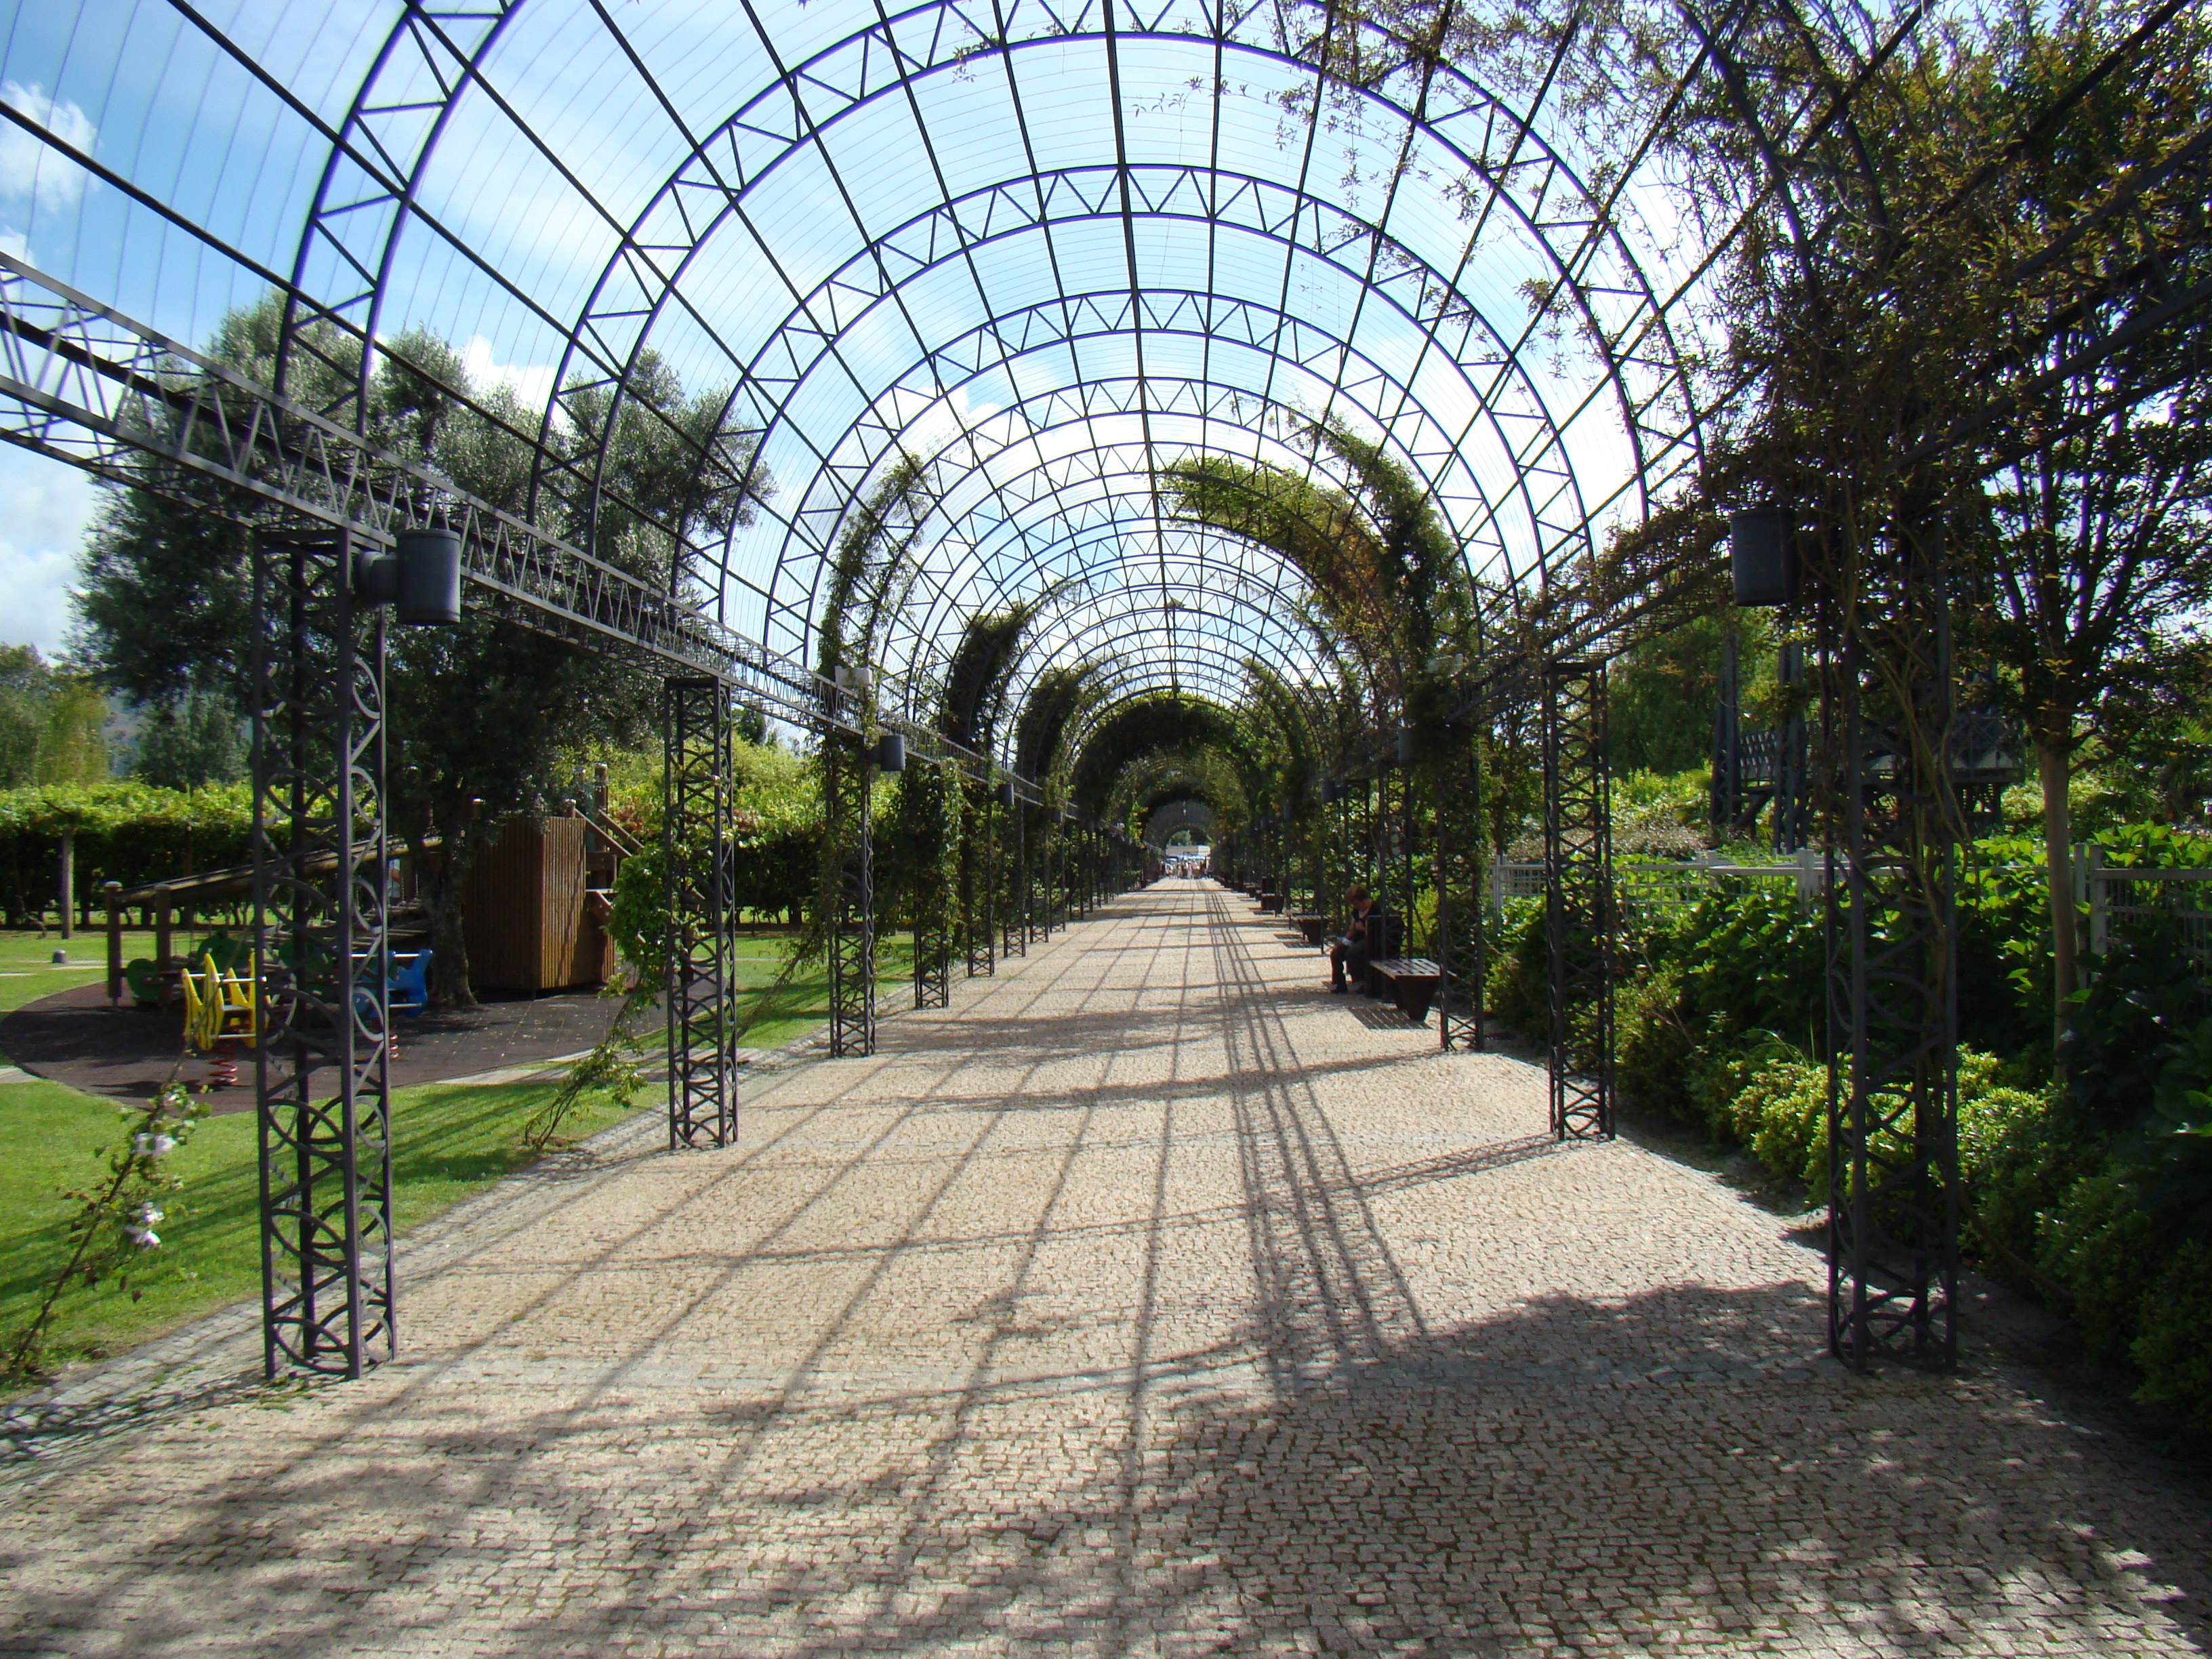
walkway, arch, garden, courtyard, portugal, botanical garden, estate, outdoor structure, garden festival, ponte da lima